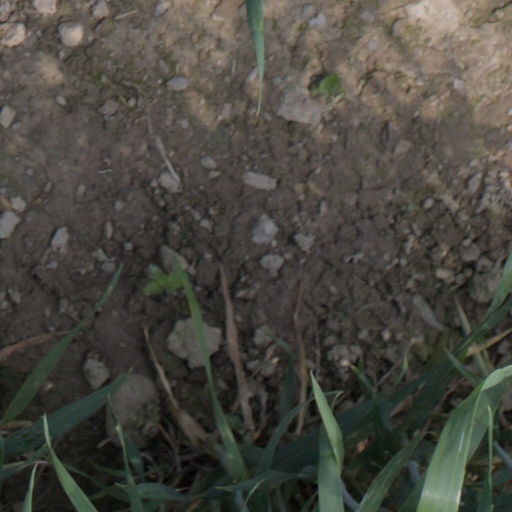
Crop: wheat